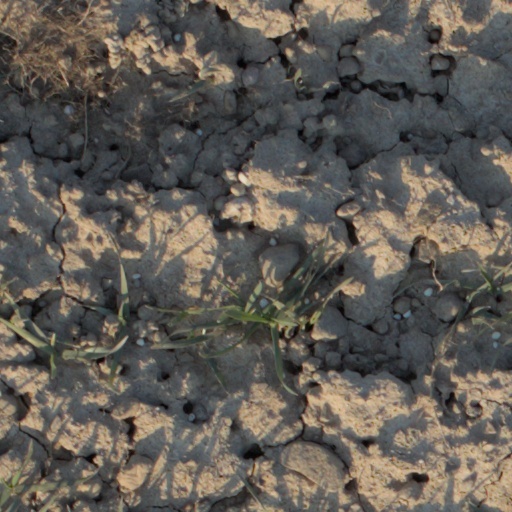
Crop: wheat